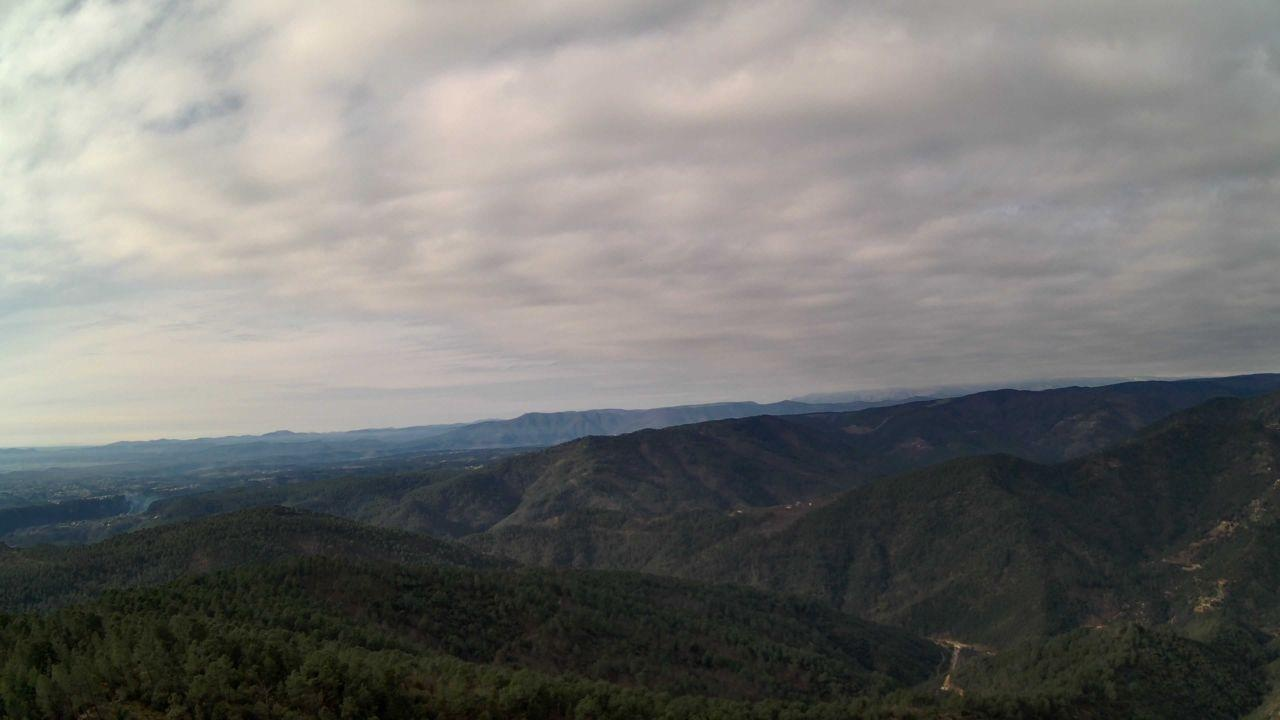
Fire: no
Smoke: yes